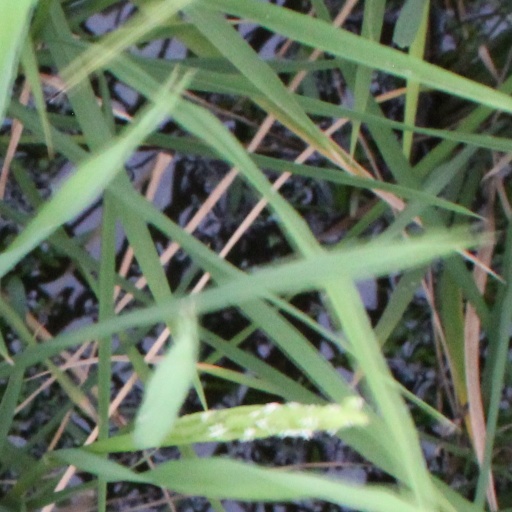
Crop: rice